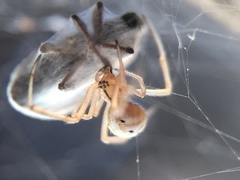
Species: Lactrodectus_hesperus